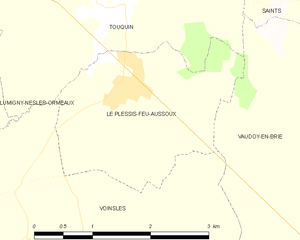
Carte des communes françaises Le Plessis-Feu-Aussoux